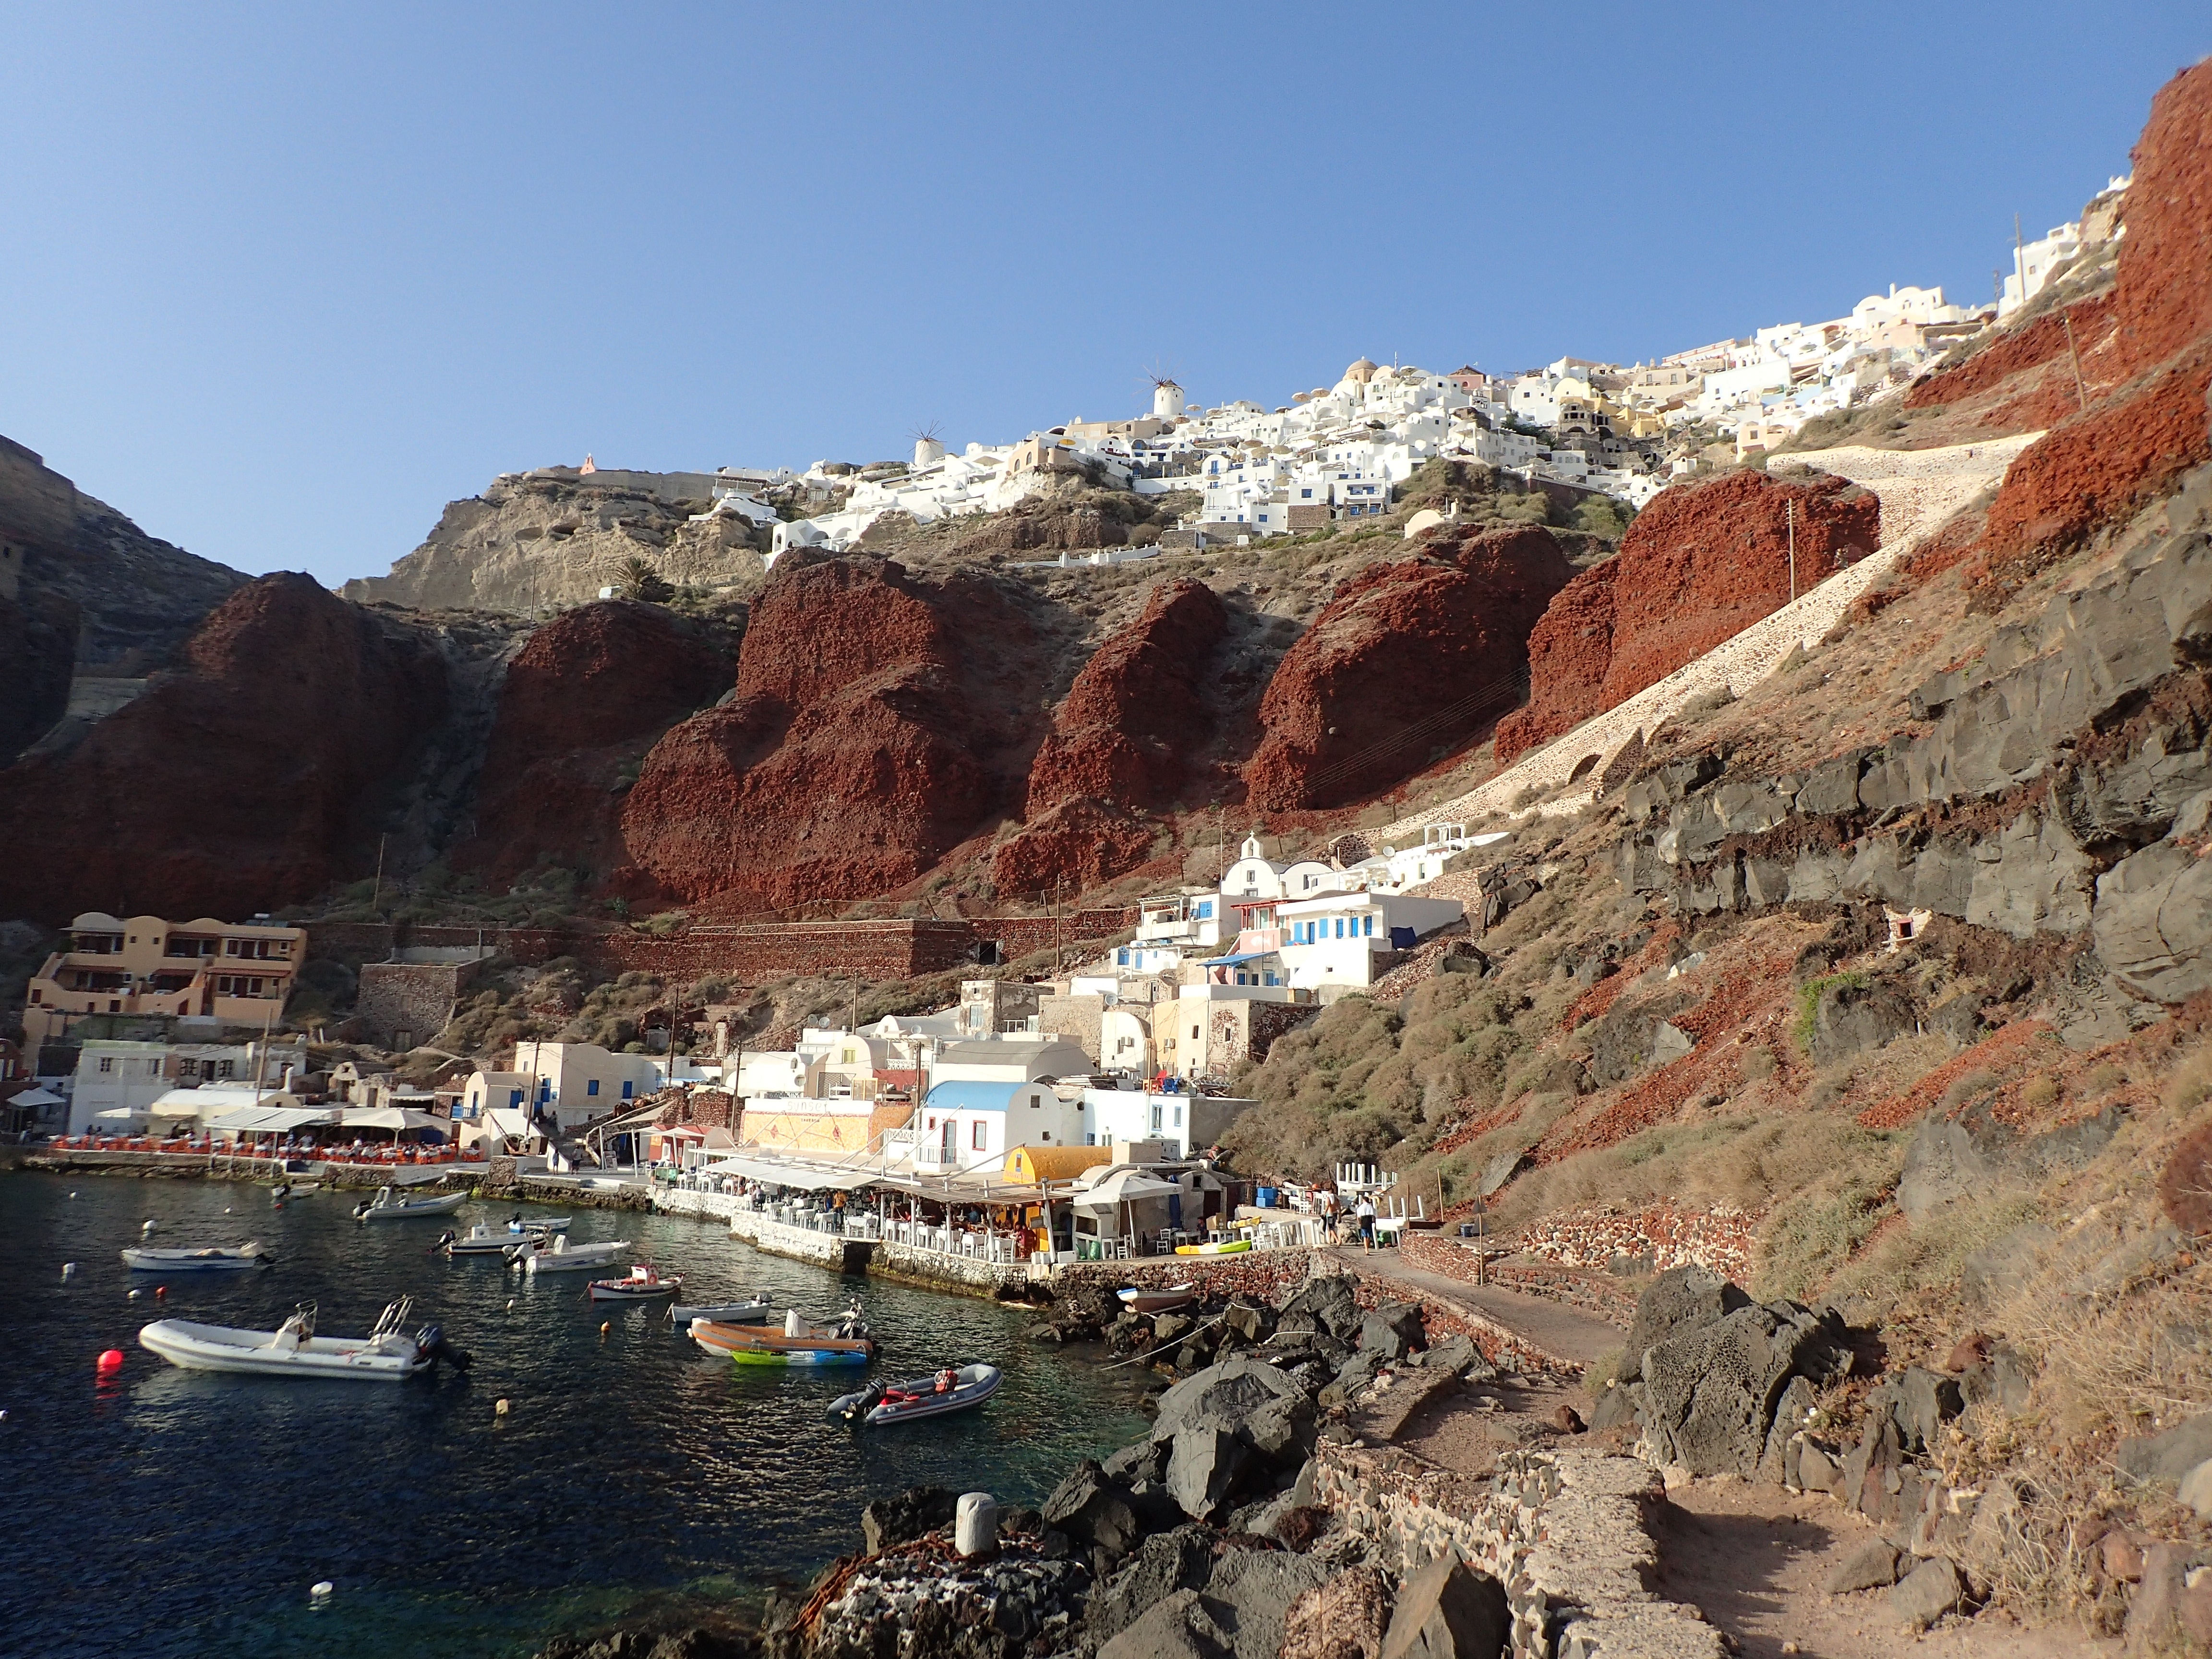
sea, coast, town, vacation, travel, cliff, volcano, port, tourism, terrain, santorini, geology, wadi, landform, oia, ancient history, geographical feature, geological phenomenon